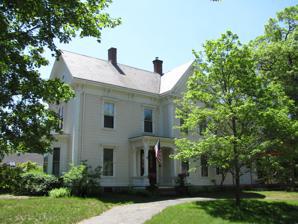
Building: Durgin House
Country: United States of America
Year built: 1872
Historic house in Massachusetts, United States Not to be confused with Gershom Durgin House or E. A. Durgin House . United States historic place Durgin House U.S. National Register of Historic Places Durgin House Show map of Massachusetts Show map of the United States Location 66 Prospect Street, Reading, Massachusetts Coordinates 42°31′20″N 71°7′12″W / 42.52222°N 71.12000°W / 42.52222; -71.12000 Built 1872 Architectural style Italianate MPS Reading MRA NRHP reference No. 84002574 Added to NRHP July 19, 1984 The Durgin House is a historic house in Reading, Massachusetts .  Built in 1872 by Boston businessman William Durgin, this 2 + 1 ⁄ 2 -story wood-frame house is one of the finest Italianate houses in the town.  It follows a cross-gable plan, with a pair of small side porches and bay windows on the main gable ends.  The porches are supported by chamfered posts on pedestals, and feature roof lines with a denticulated cornice and brackets.  The main roof line also features paired decorative brackets.  There are round-headed windows in the gable ends. The house was listed on the National Register of Historic Places in 1984. See also National Register of Historic Places listings in Reading, Massachusetts National Register of Historic Places listings in Middlesex County, Massachusetts References